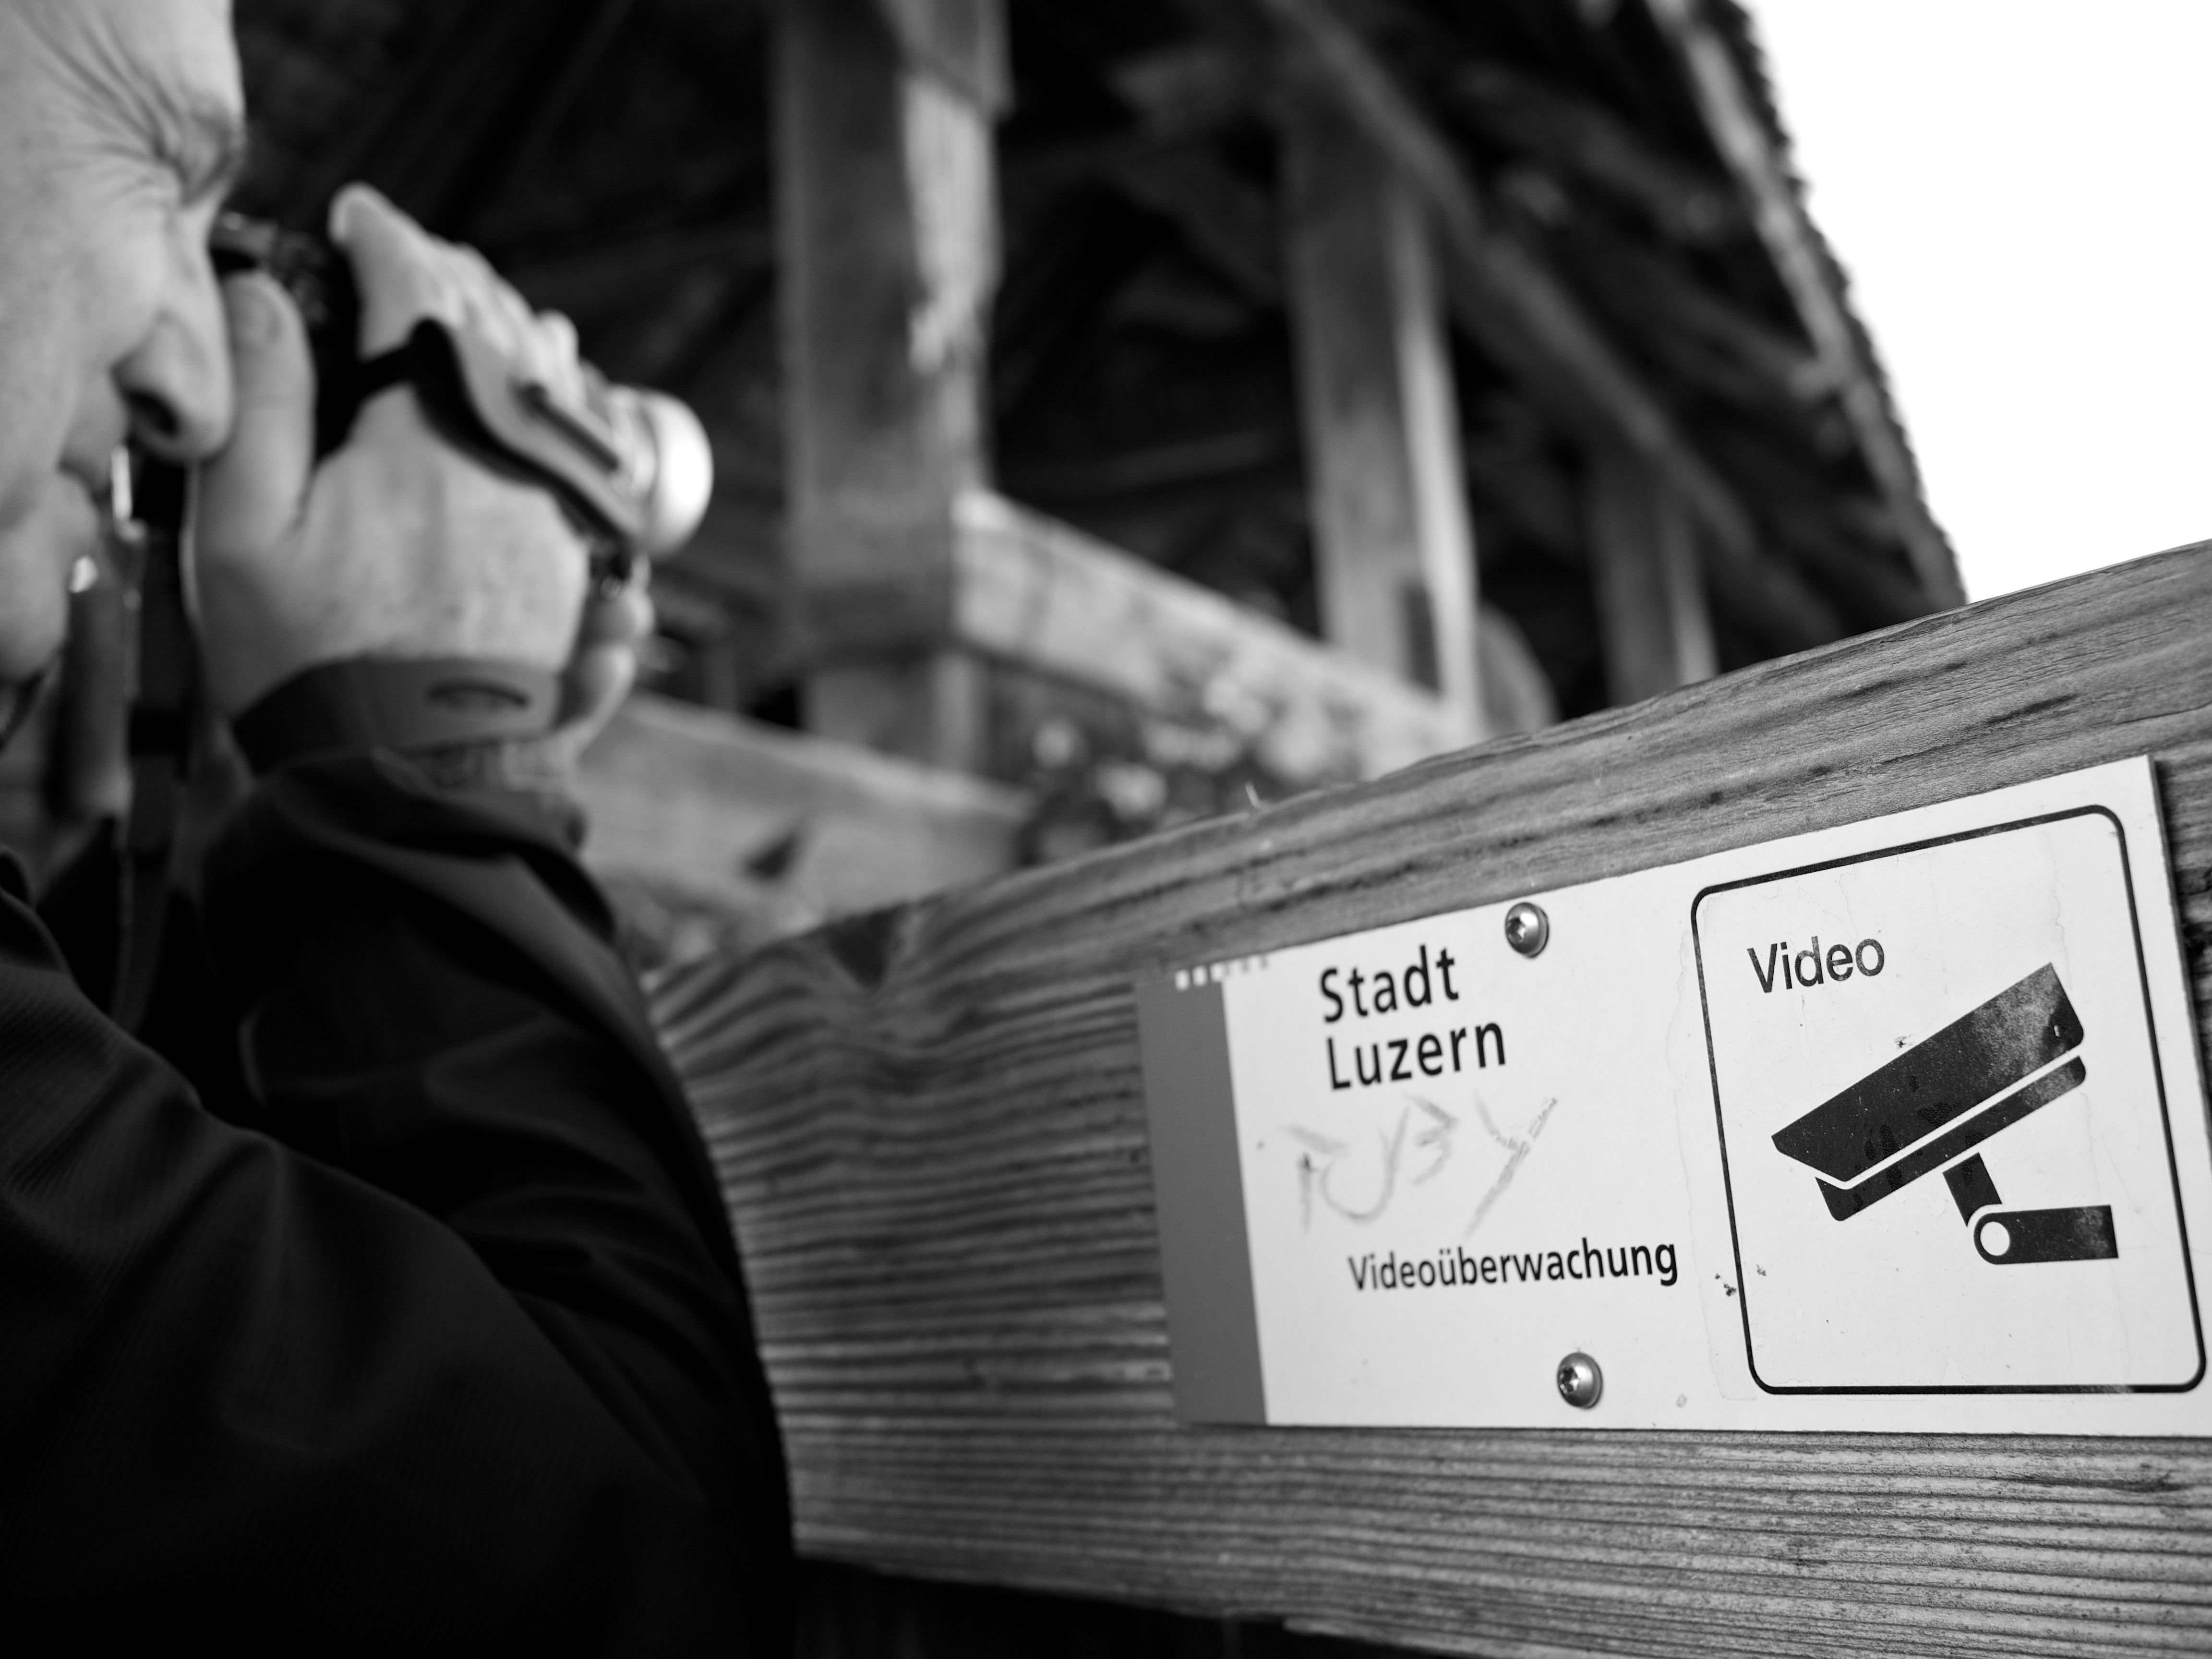
black and white, white, street, photography, ebook, training, black, monochrome, brand, streetphotography, flickr, thomas, video, olympus, photograph, omd, fuji, leica, monochrom, leuthard, hcb, thomasleuthard, monochrome photography